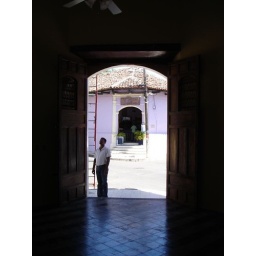
My Office. The building you see outside is the most popular bar in Granada